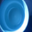
Label: bowl